Krzysztof Piskorski

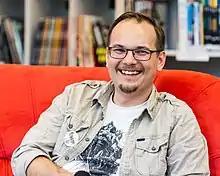
Krzysztof Piskorski in 2018

Krzysztof Piskorski (born 1982) is a Polish fantasy and science fiction writer. His books "Cienioryt" (2013) and "Czterdzieści i cztery" (2016) won the Janusz A. Zajdel Award. Piskorski has also worked in the board game industry, writing story elements and co-designing several board games by Polish game company "Awaken Realms".